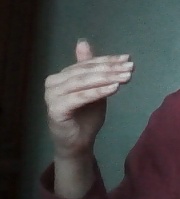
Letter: khaa